Washington University in St. Louis

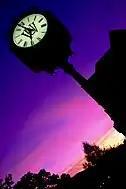
South 40 Clocktower

In 1896, Holmes Smith, professor of Drawing and History of Art, designed what became the basis for the university seal. The seal is made up of elements from the Washington family coat of arms, an open book representing a university, and the symbol of Louis IX, whom the city is named after. In 1915, The university’s adopted its motto is "Per veritatem vis", which translates to "Strength through truth".